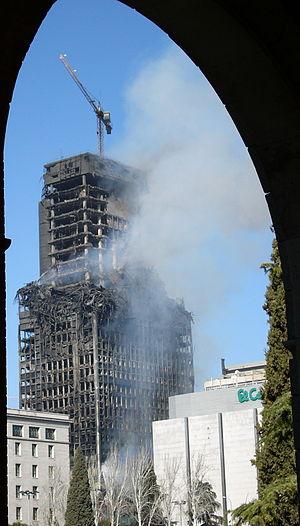
La tour Windsor est un ancien gratte-ciel situé dans la ville de Madrid, en Espagne.